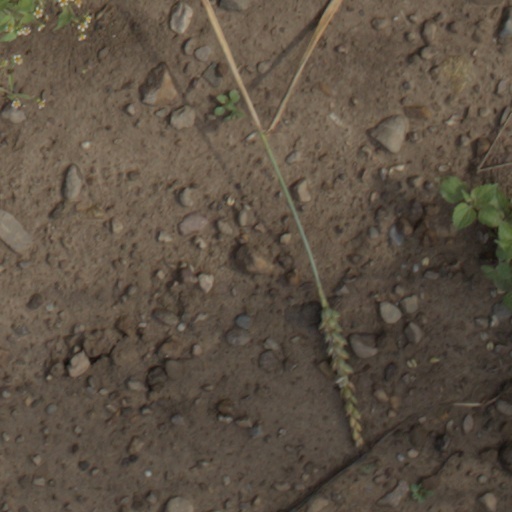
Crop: wheat